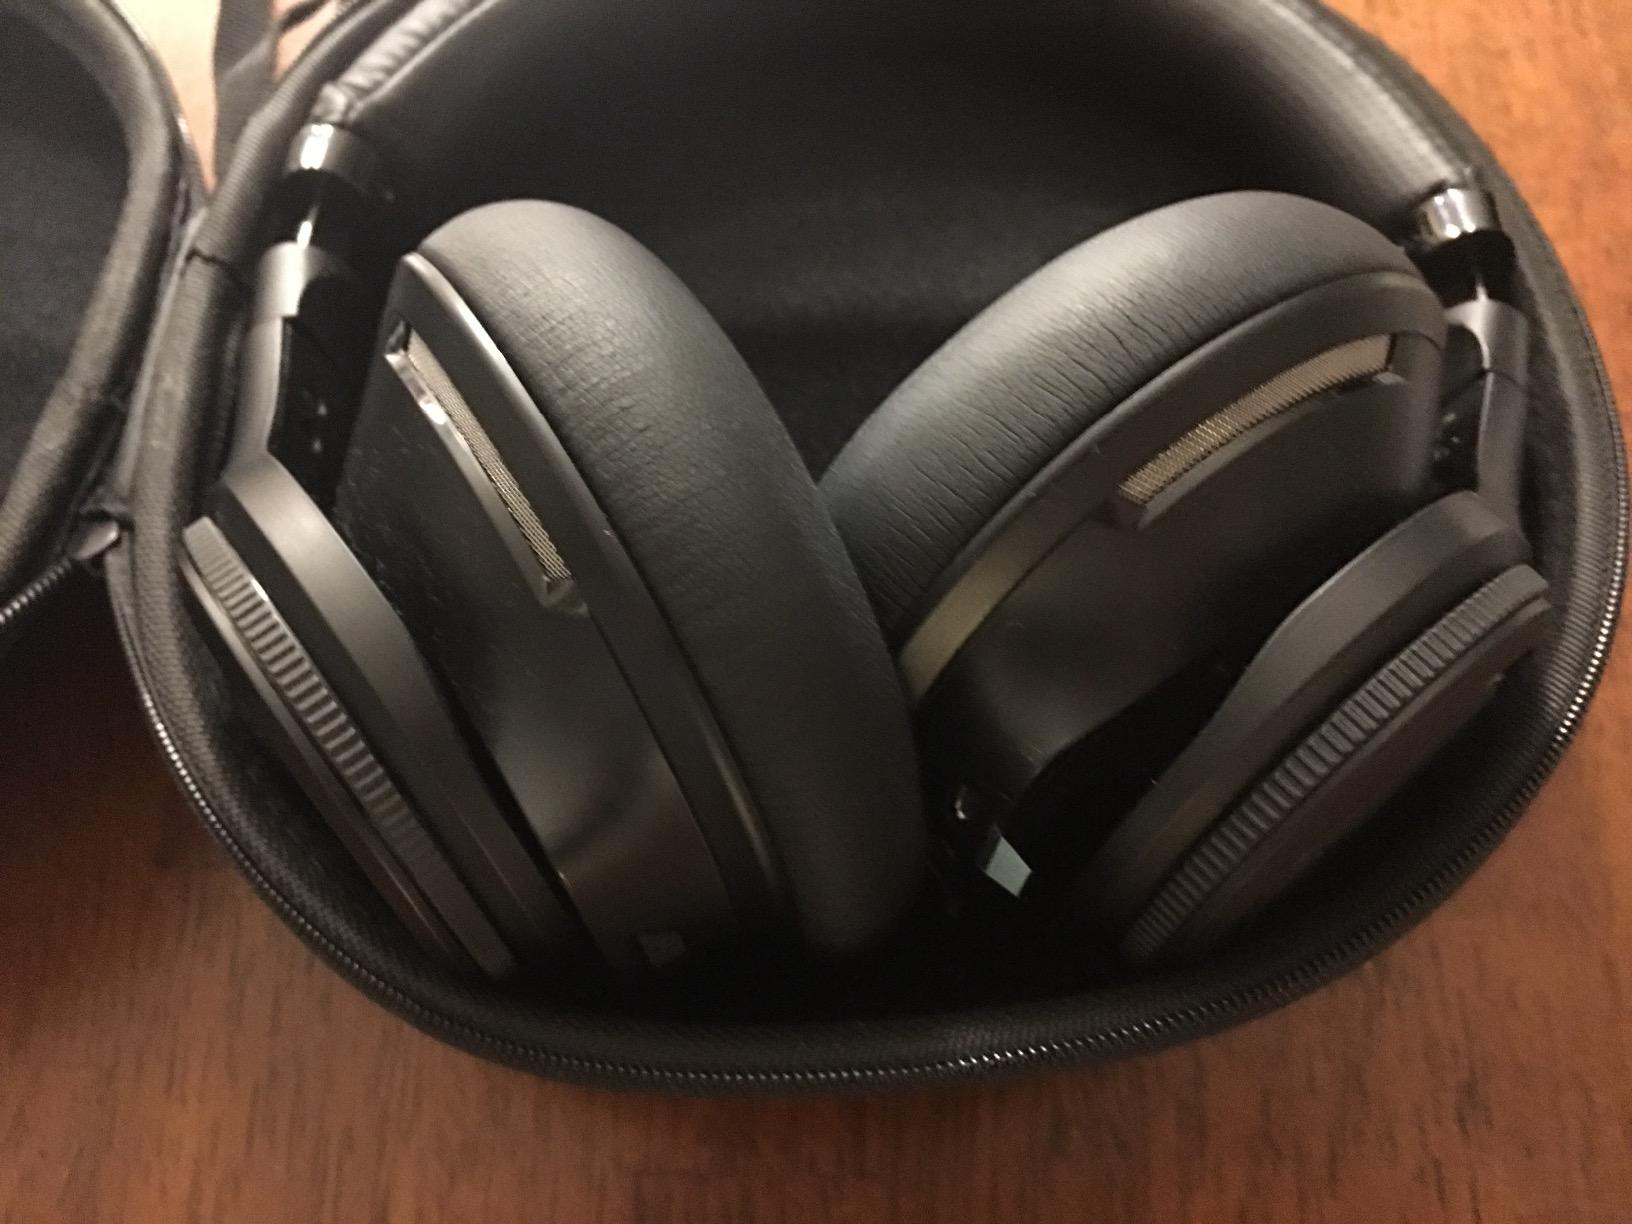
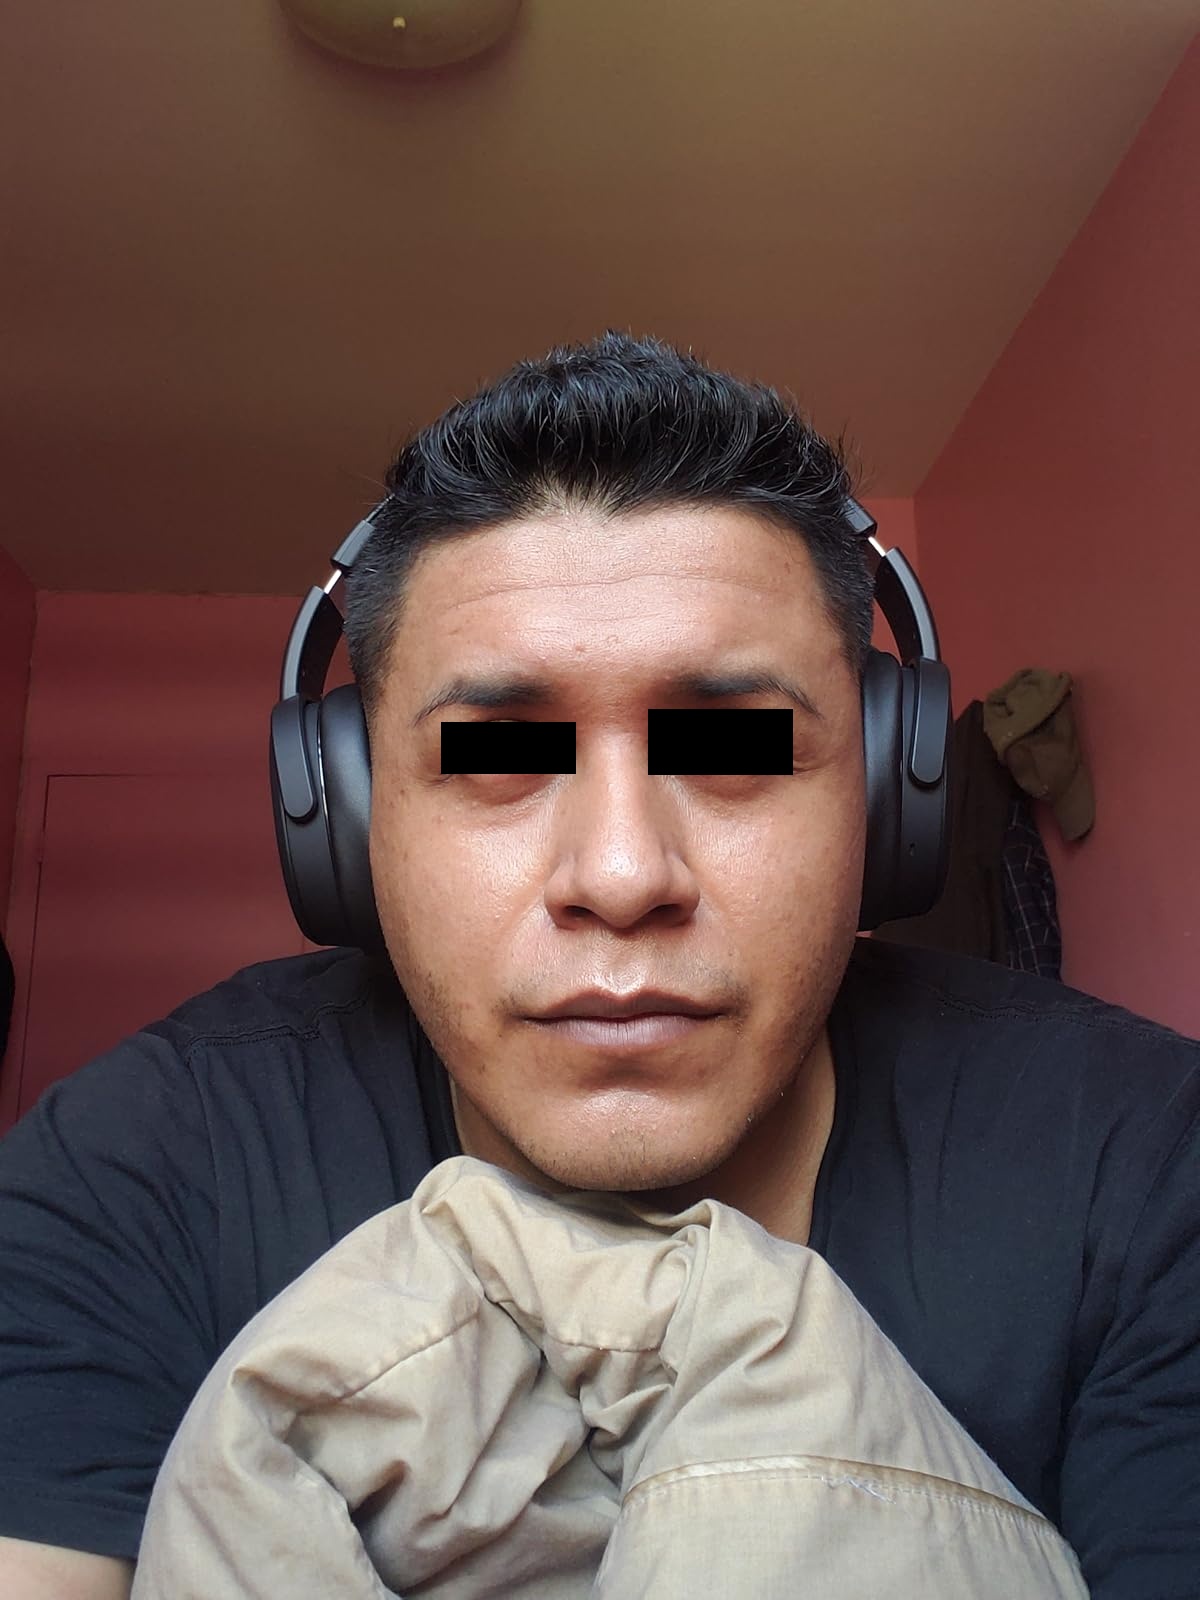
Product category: headphones
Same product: no